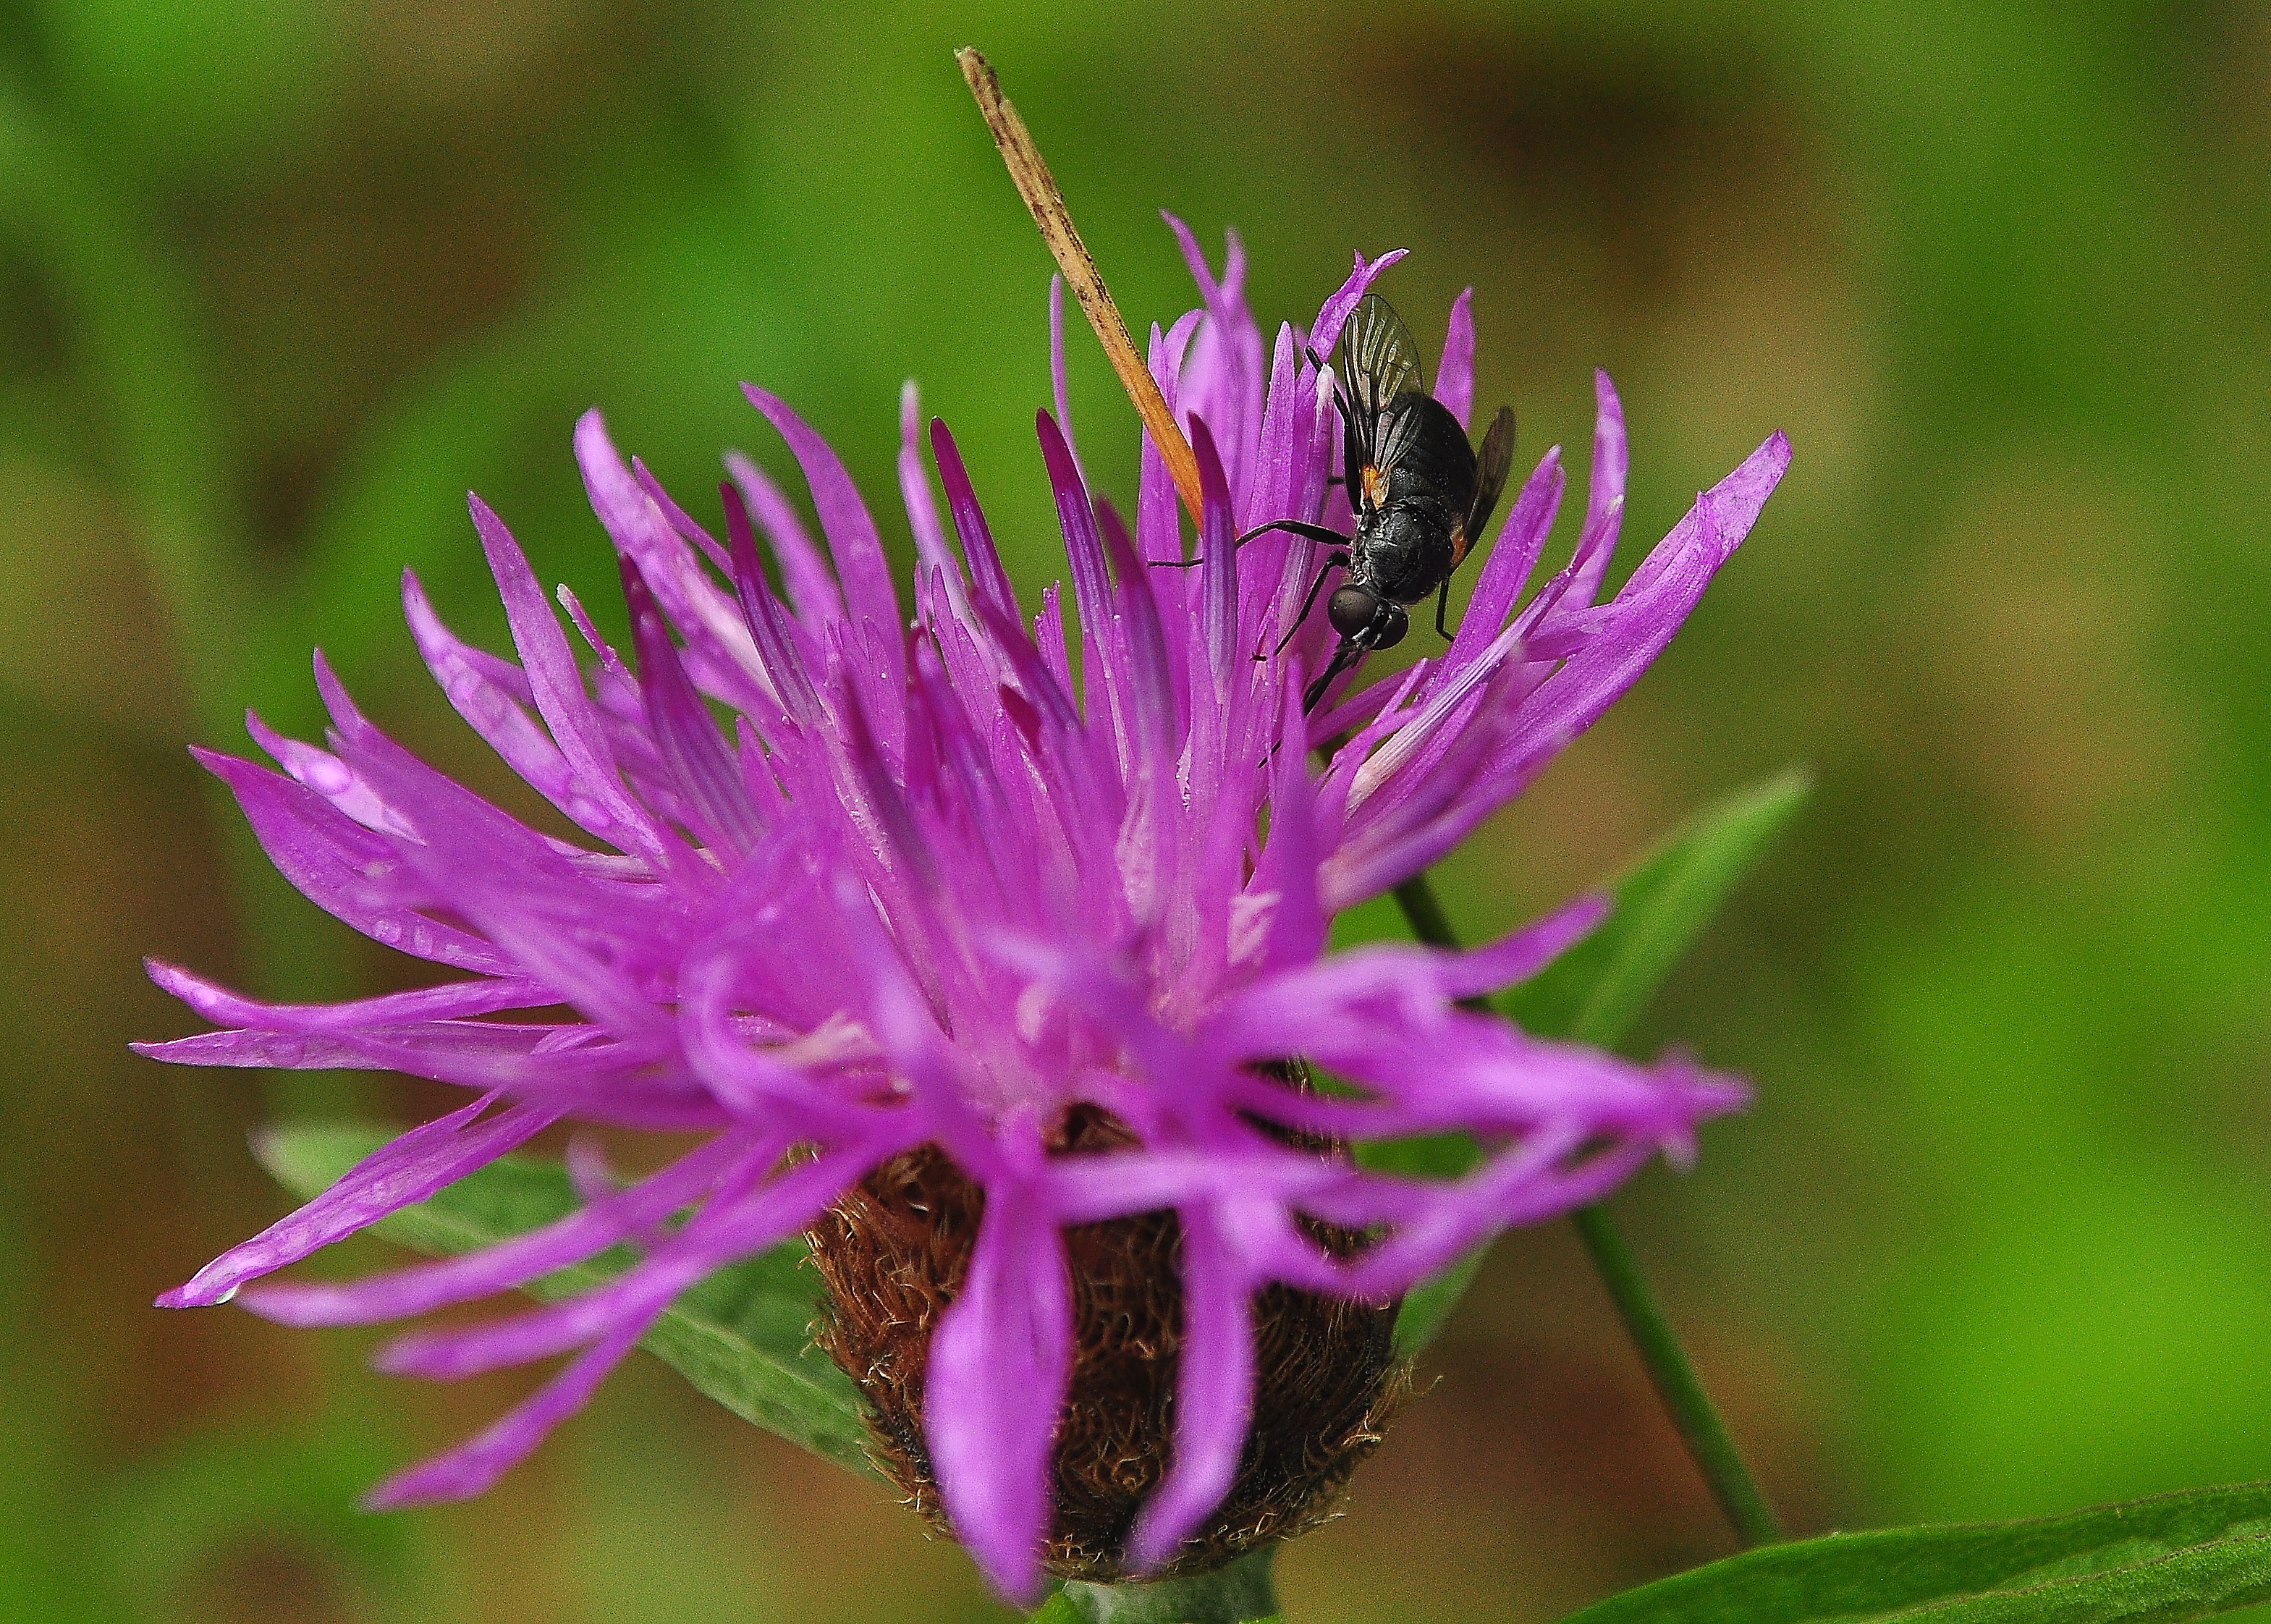
nature, plant, photography, flower, petal, herb, insect, macro, botany, nikon, flora, wildflower, flowers, close up, animals, naturaleza, flores, nectar, d90, animales, macro photography, flowering plant, land plant